Erik Dammann

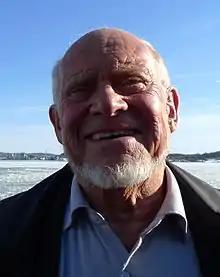
Dammann in 2011

Erik Dammann (9 May 1931 – 21 June 2025) was a Norwegian author, environmentalist and government scholar. He was mostly known for founding of the organization, The Future in Our Hands ("Framtiden i våre hender"). In 1982, he was awarded the Right Livelihood Award for "challenging Western values and lifestyles in order to promote a more responsible attitude to the environment and the third world". In 2011, he was knighted by the Royal Norwegian Order of Saint Olav.